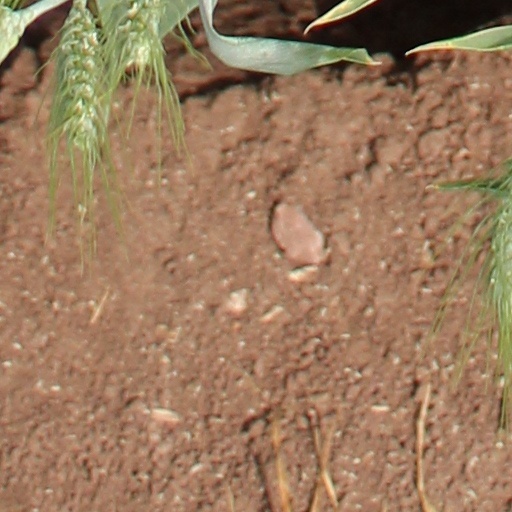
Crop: wheat